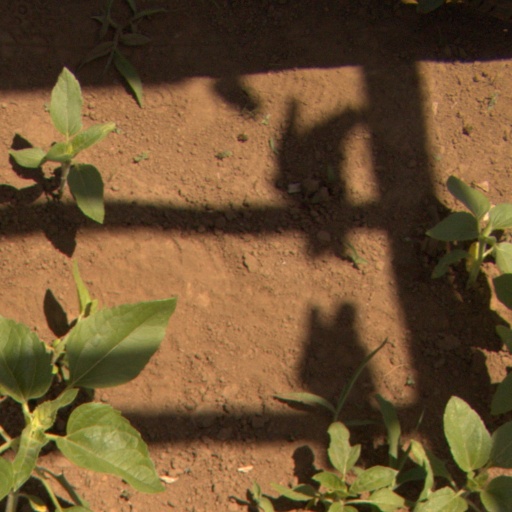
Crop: Jerusalem artichoke